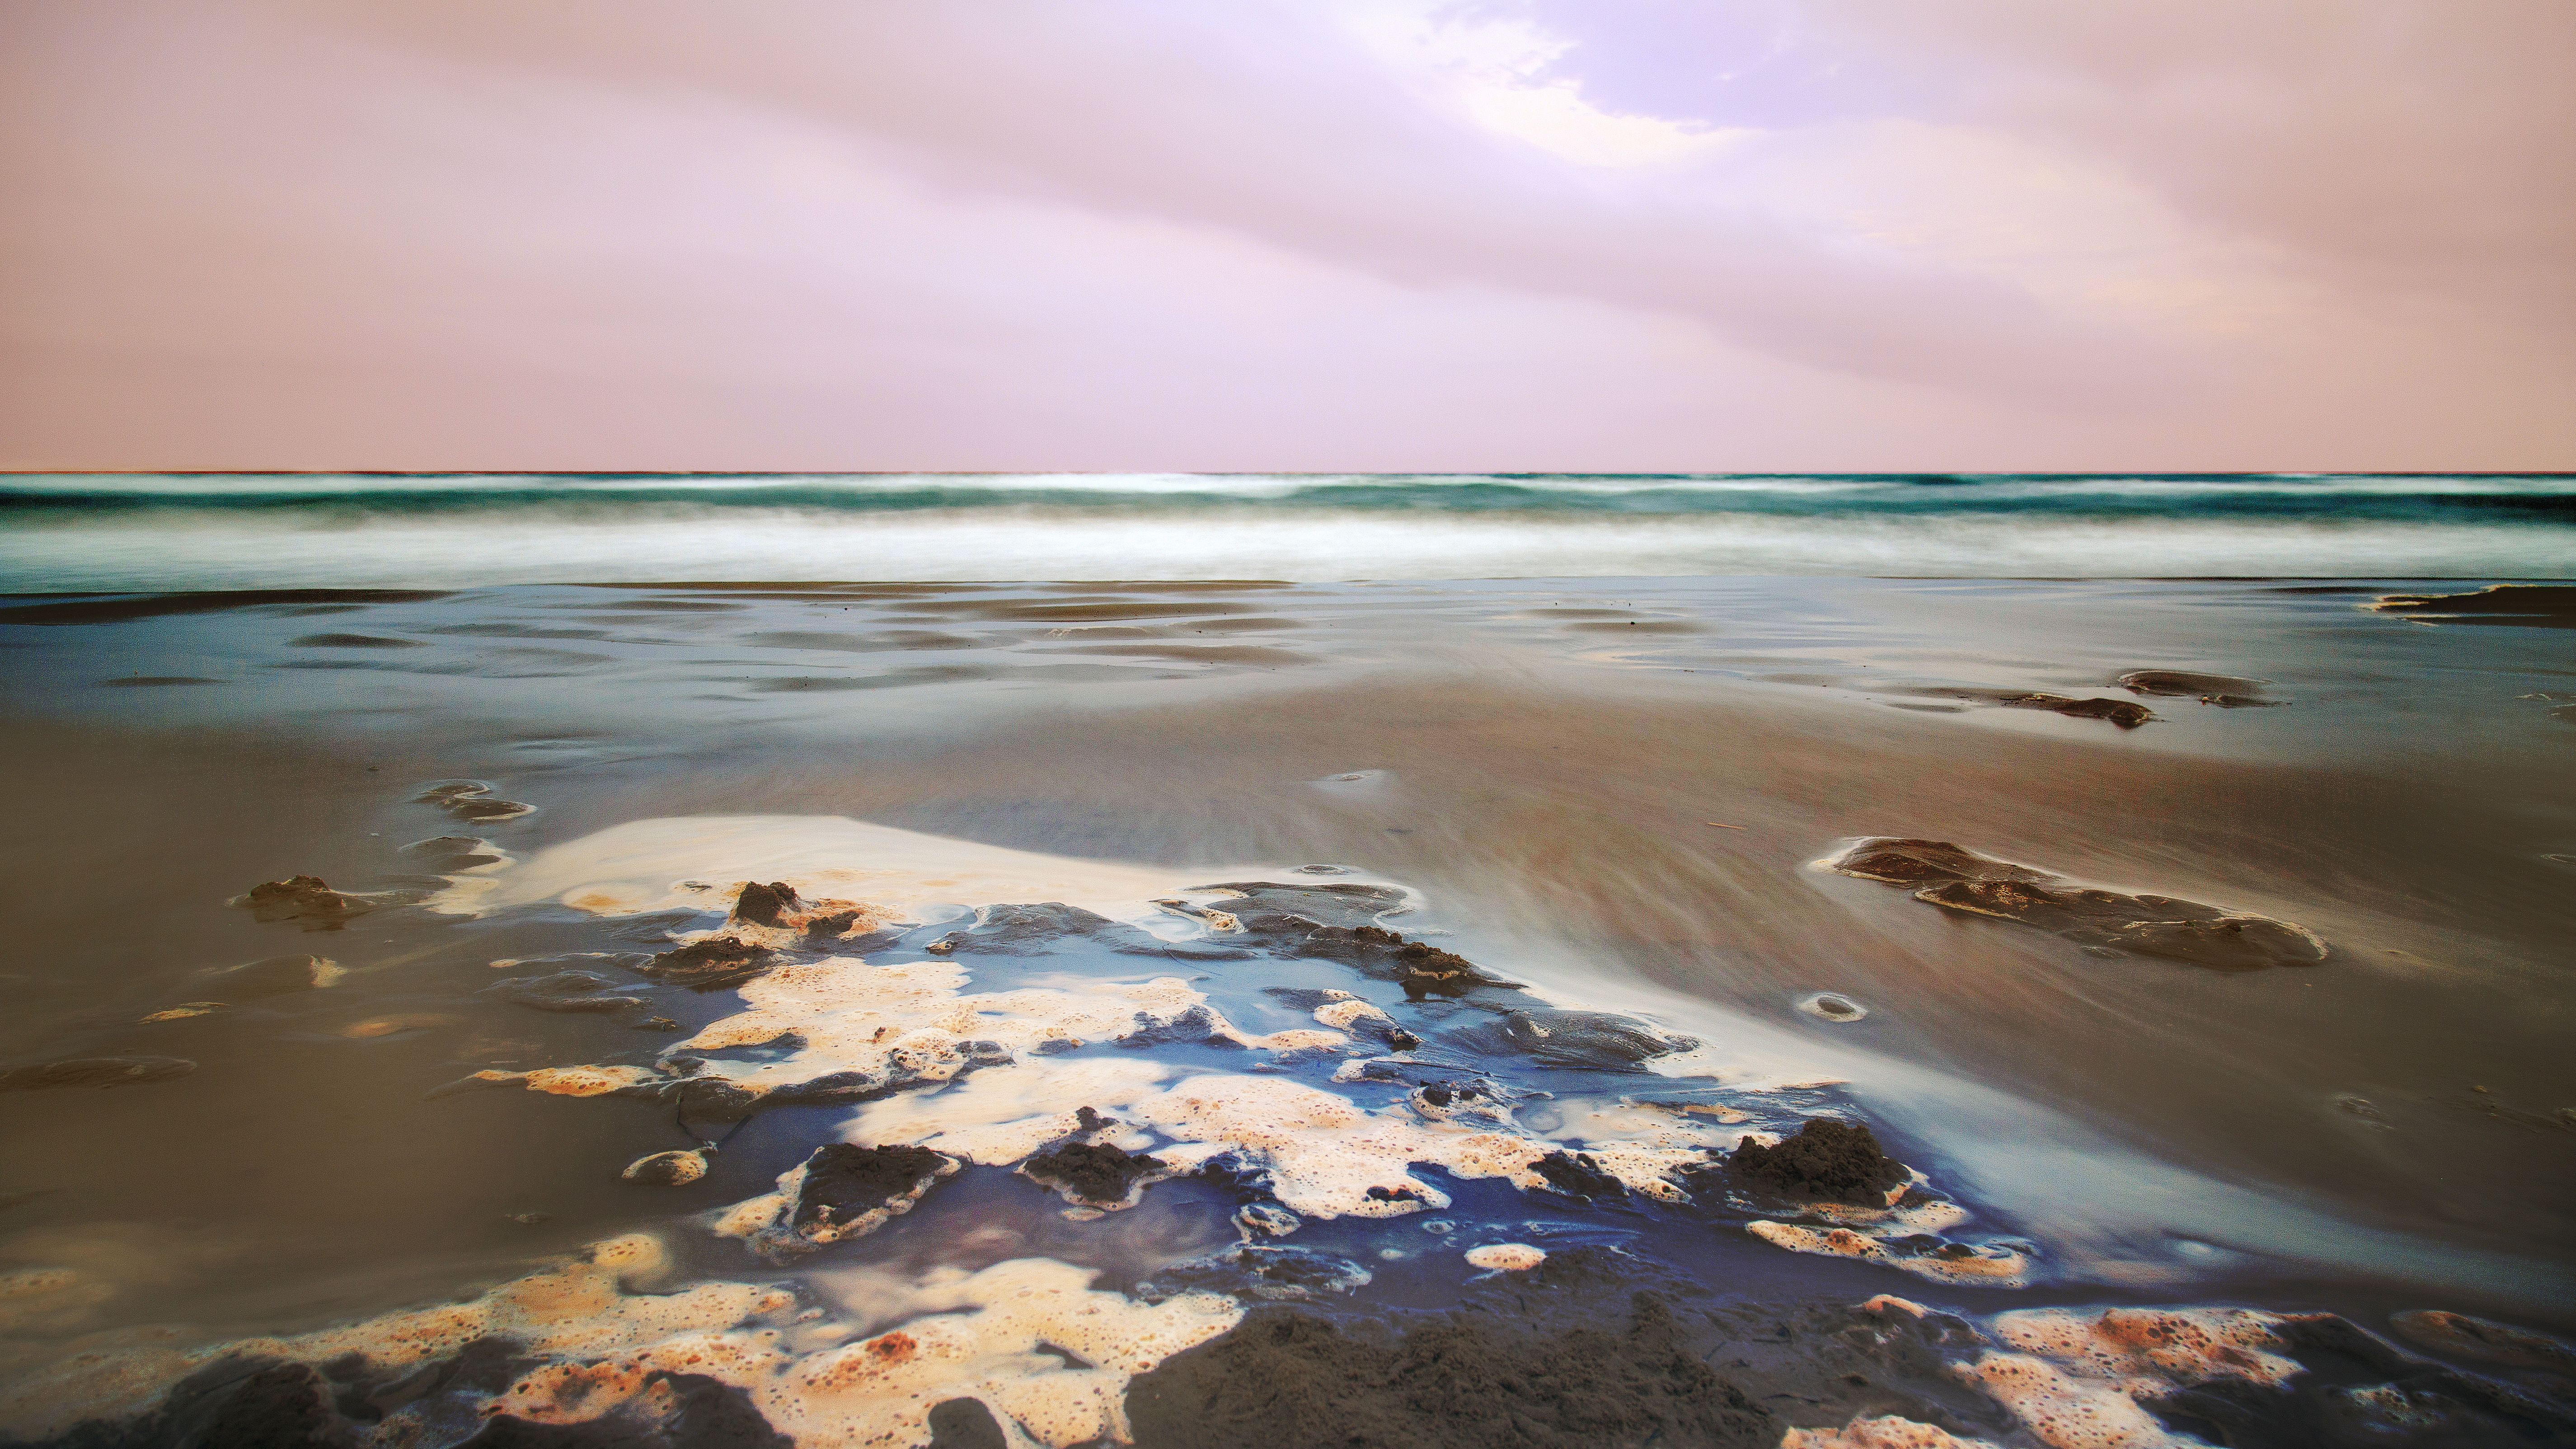
beach, sea, coast, water, sand, rock, ocean, horizon, cloud, sky, sunrise, sunset, sunlight, morning, shore, wave, dawn, dusk, evening, reflection, canon, seascape, bay, material, body of water, waves, clouds, cool image, colors, mer, wallpaper, longexposure, waterscape, le, i, portlanouvelle, canonef2410514lisusm, wind wave